Plug-in electric vehicles in Sweden

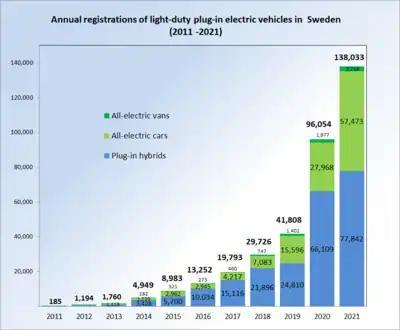
Annual plug-in electric vehicle registrations in Sweden between 2011 and 2021.

The adoption of plug-in electric vehicles in Sweden is actively supported by the Government of the Kingdom of Sweden. , a total of 355,737 light-duty plug-in electric vehicles have been registered since 2011, consisting of 226,731 plug-in hybrids, 120,343 all-electric cars, and 8,663 fully electric commercial vans.